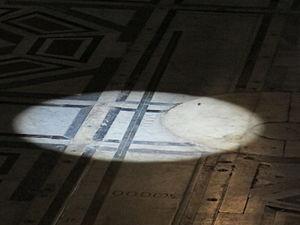
En gnomonique, une méridienne est un instrument ou une construction permettant de repérer l'instant précis du midi solaire. Cette saisie s'effectue à partir de l'ombre de l'extrémité d'un style qui traverse une ligne méridienne, trace du méridien, sur un support le plus souvent vertical ou horizontal. C'est en quelque sorte un cadran solaire réduit à sa plus simple expression.
La cathédrale Santa Maria del Fiore est la cathédrale/dôme du XIIIᵉ siècle de l'archidiocèse de Florence à Florence en Toscane. Située piazza del Duomo dans le centre historique de Florence, elle est accolée au campanile de Giotto et face à la porte du Paradis du baptistère Saint-Jean et à la Loggia del Bigallo. Avec son dôme de l'architecte Filippo Brunelleschi de 1436 qui marque le début de l'architecture de la Renaissance, elle est classée au patrimoine mondial de UNESCO depuis 1982.